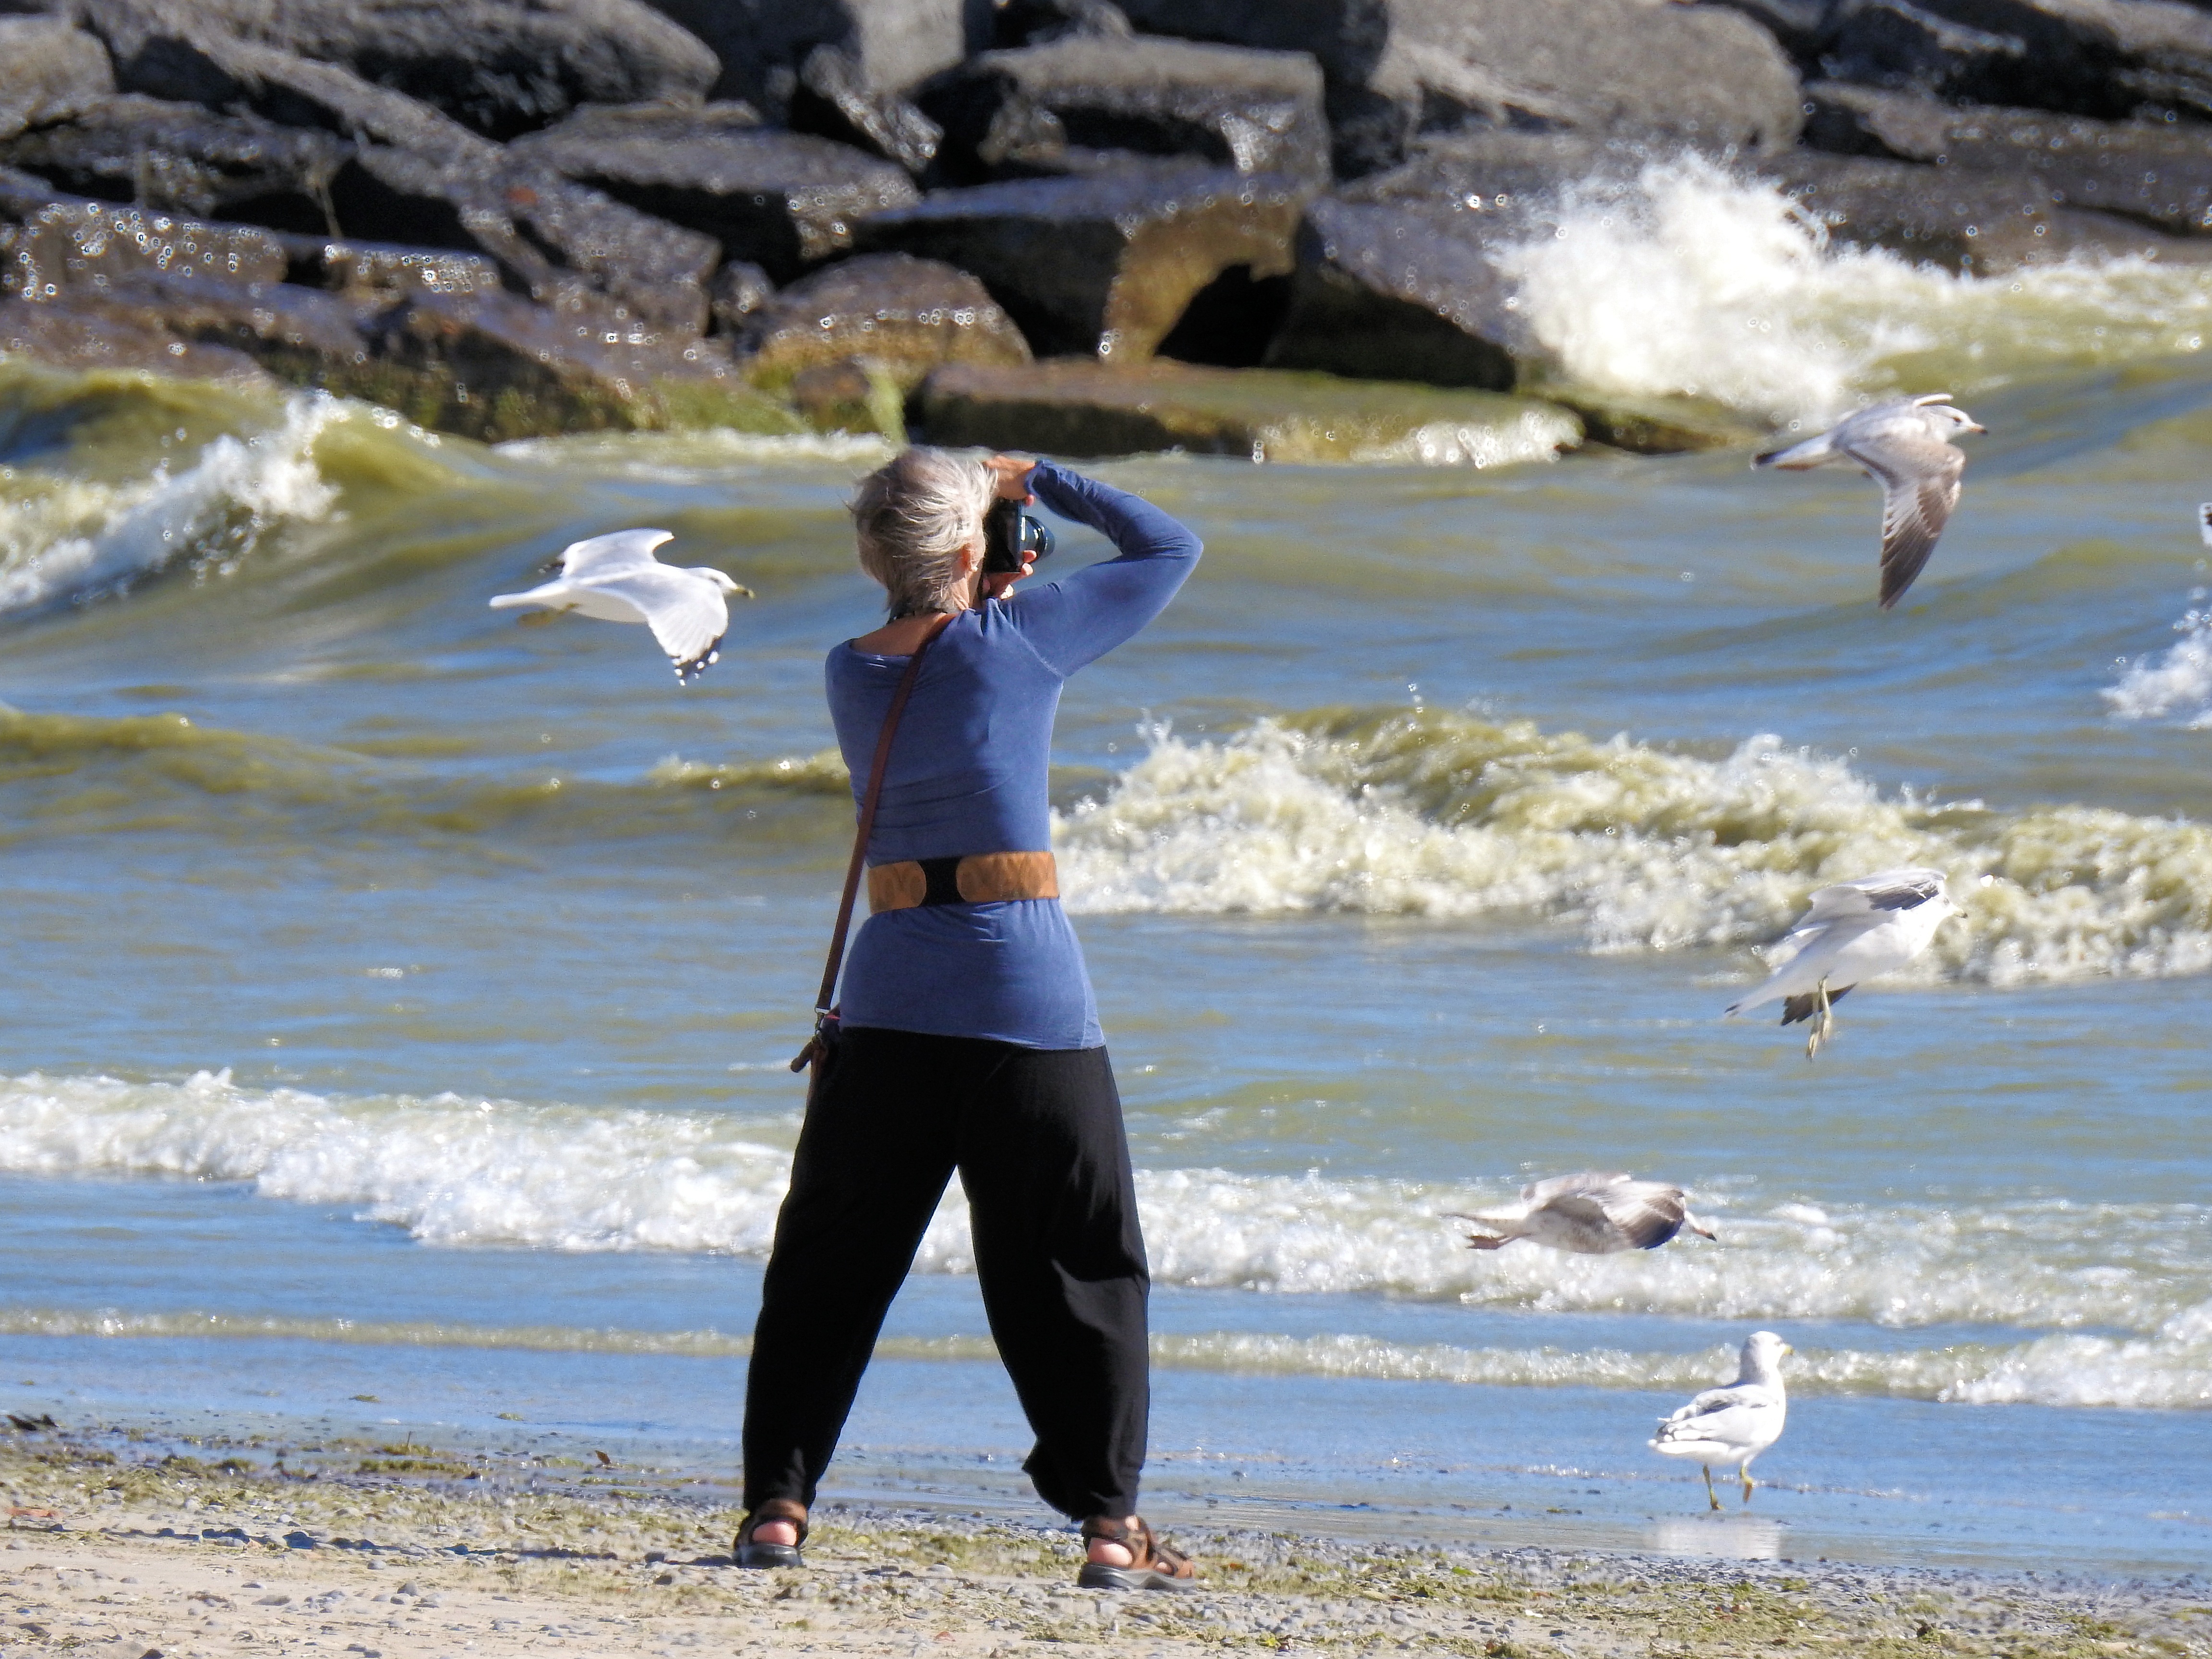
beach, sea, coast, water, ocean, walking, photographer, shore, wave, running, vacation, jumping, jogging, body of water, waves, seagulls, physical exercise